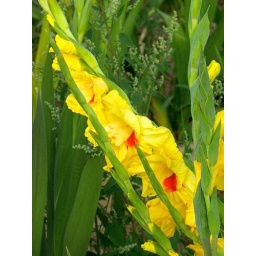
This particular plant has yellow flowers with red throats in the blooms.